Thirsk

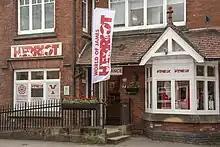
The Herriot Museum, June 2018

Thirsk is in the Vale of Mowbray and situated around the Cod Beck. Within Thirsk, Norby lies to the north-west, and Old Thirsk to the north-east. The separate parish of Sowerby abuts to the south.